Describe the emotion expressed in this image:  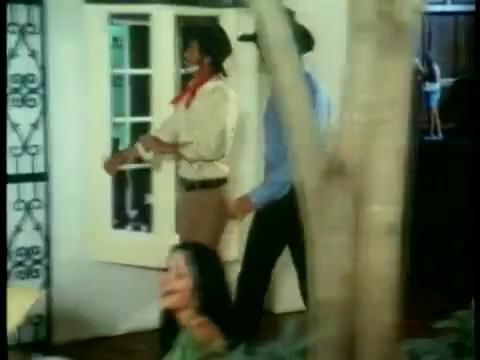
This person displays Fear, valence and arousal with high intensity.